Jessica Rush

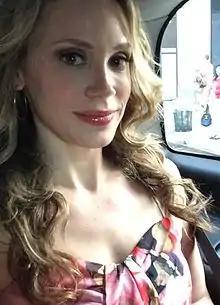

Jessica Rush (born December 23, 1980) is an American actress and singer. She won the Joseph Jefferson Award in 2014 for her performance in "" at the Chicago Shakespeare Theater.